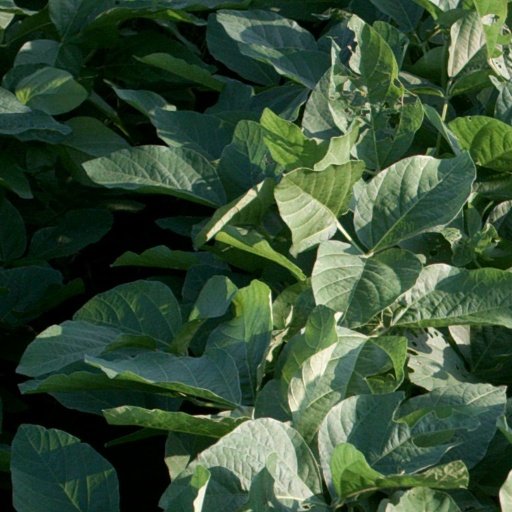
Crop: soybean